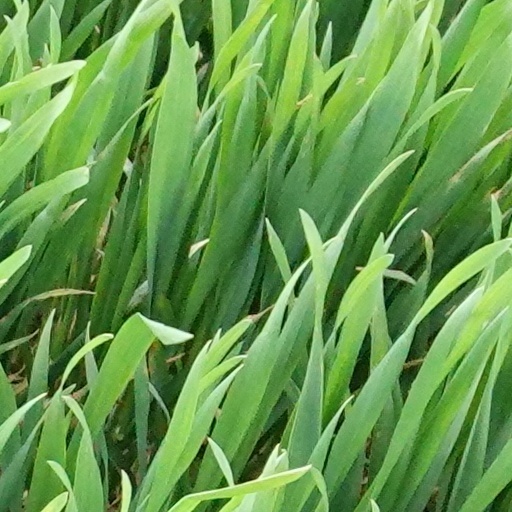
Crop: wheat